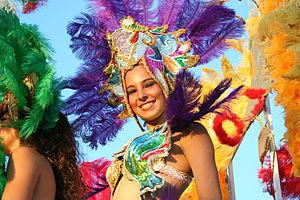
La culture nicaraguayenne, ou culture du Nicaragua, pays d'Amérique centrale, façades atlantique et pacifique, désigne d'abord les pratiques culturelles observables de ses habitants.
Managua ou Leal Villa de Santiago de Managua est une commune du Nicaragua, ainsi que le chef-lieu du département de Managua. Elle aussi la capitale du pays, le siège du gouvernement et des pouvoirs de l'État.